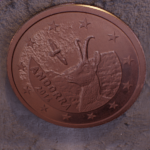
Coin value: 2cents
Country: ad
Edition: standard